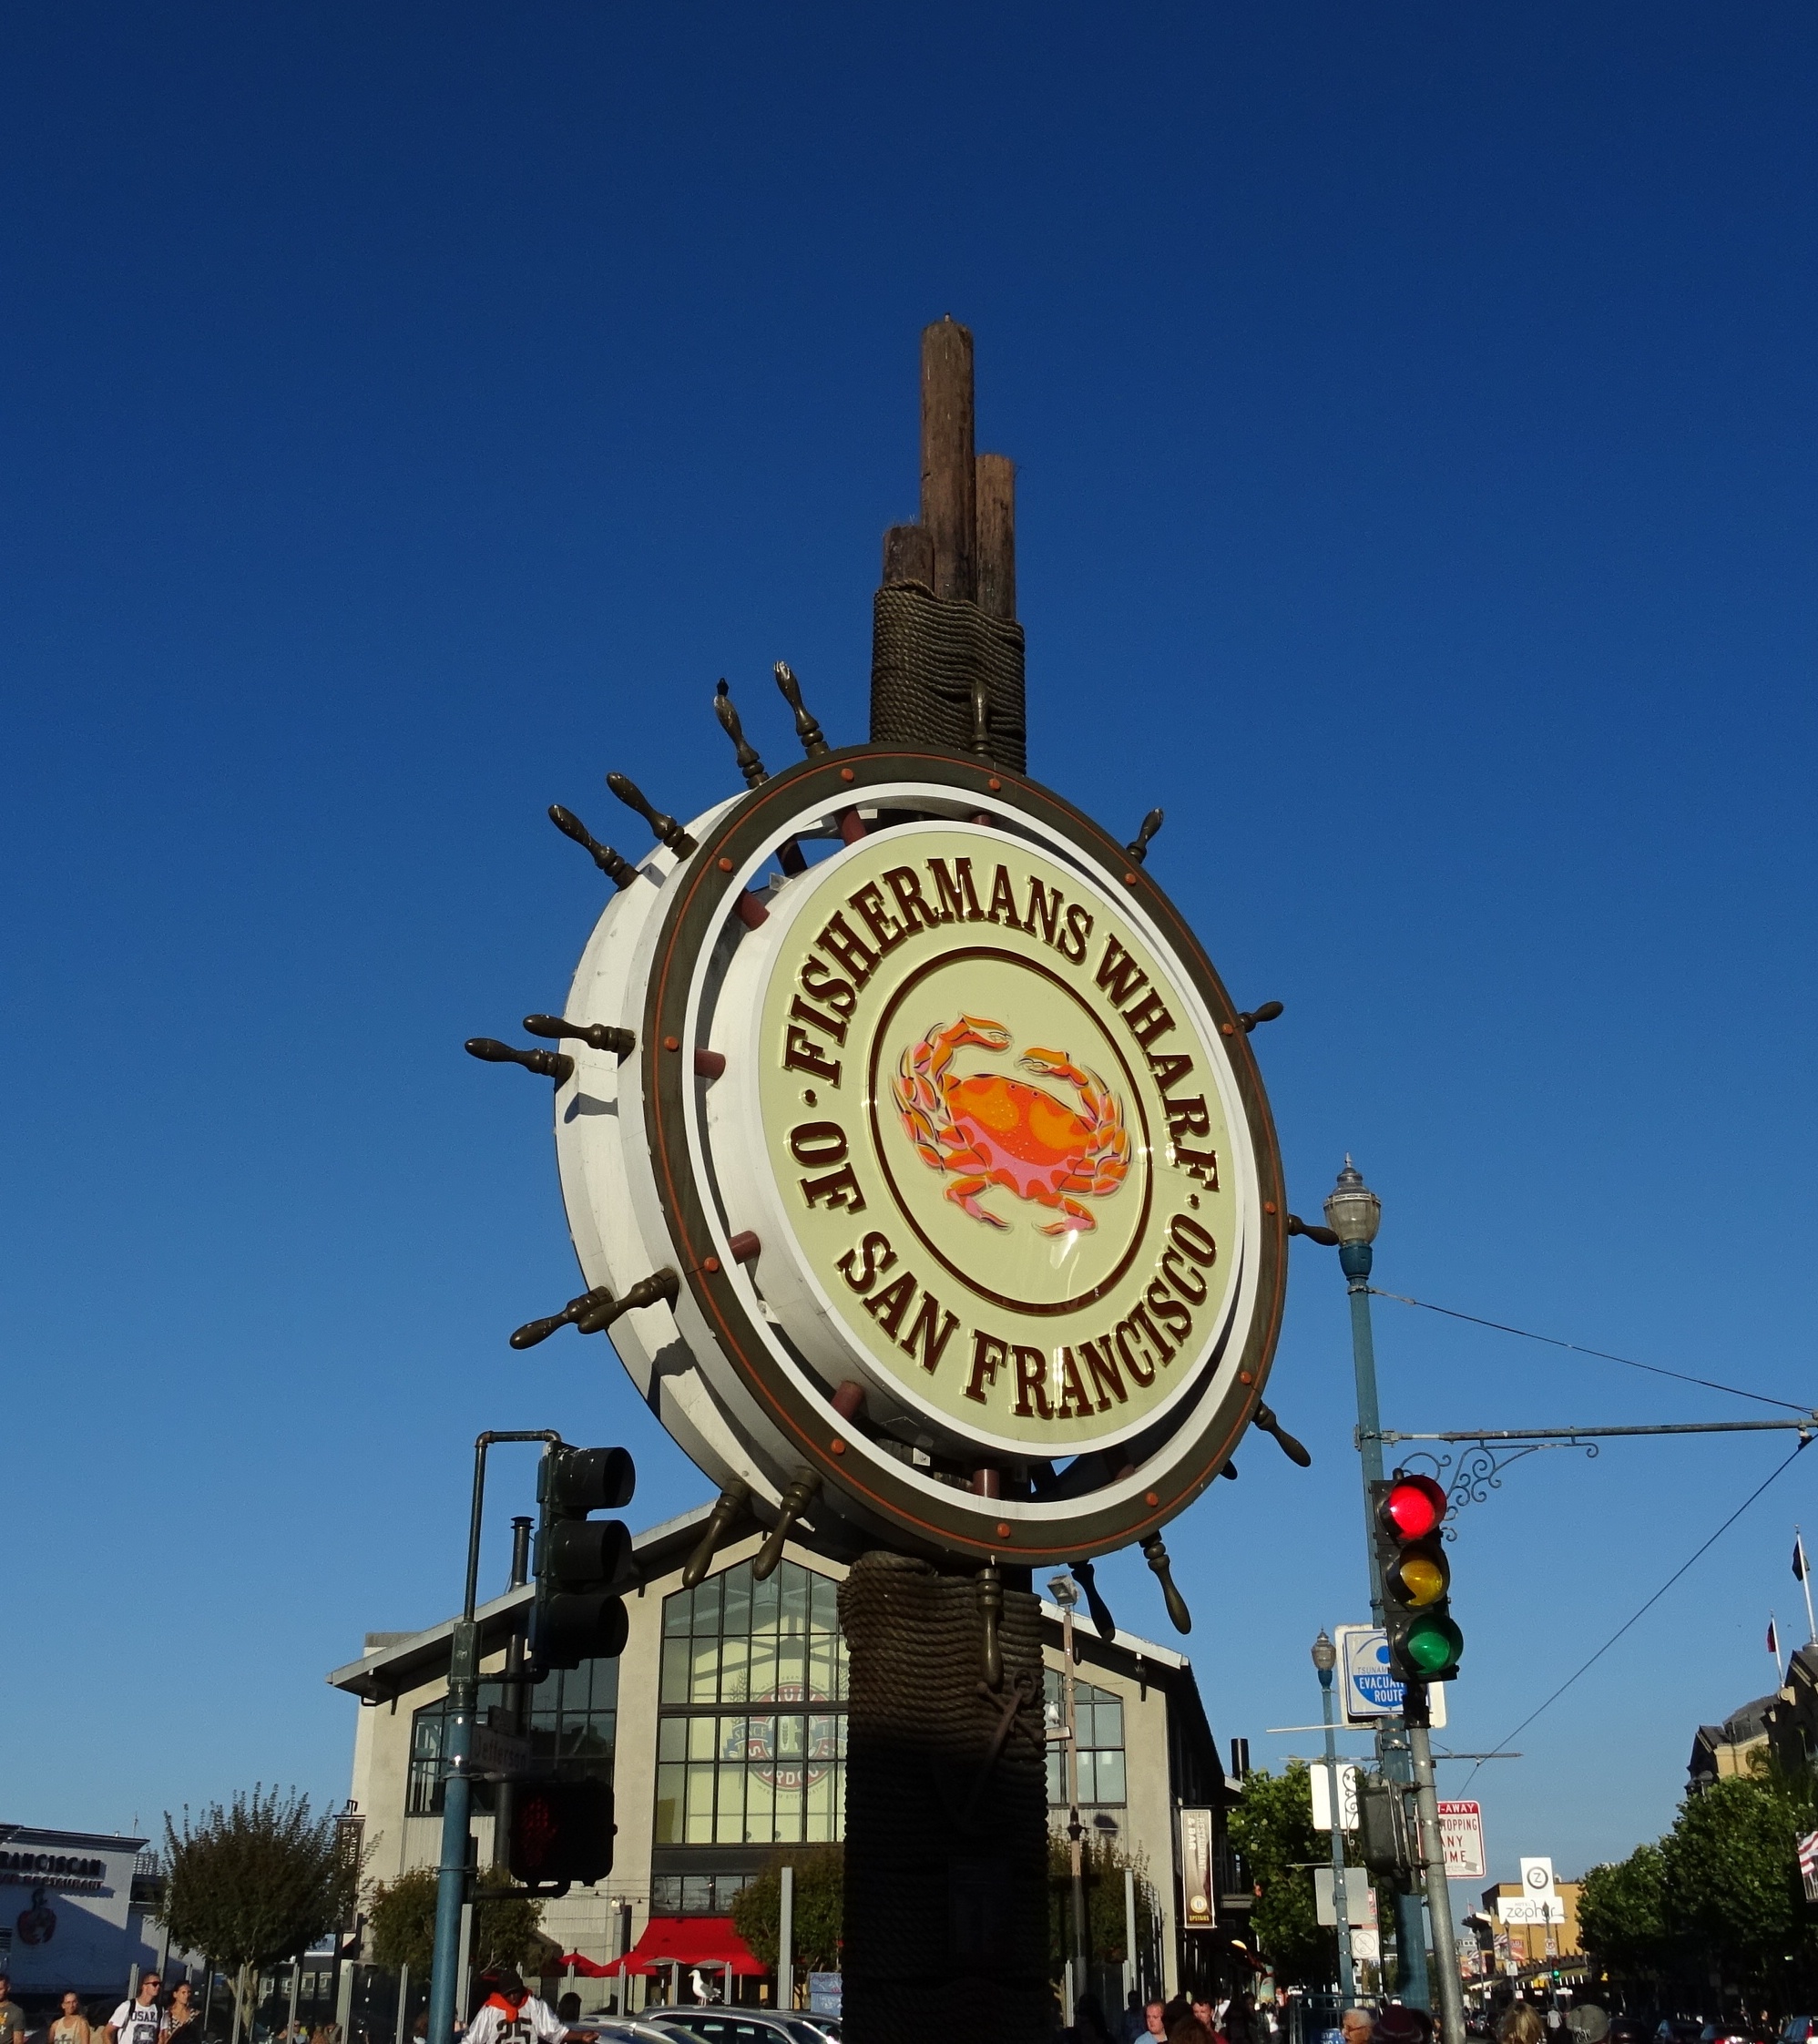
town, san francisco, sign, usa, america, landmark, harbor, marina, lighting, clock tower, embarcadero, wharf, fisherman's wharf, pier 39